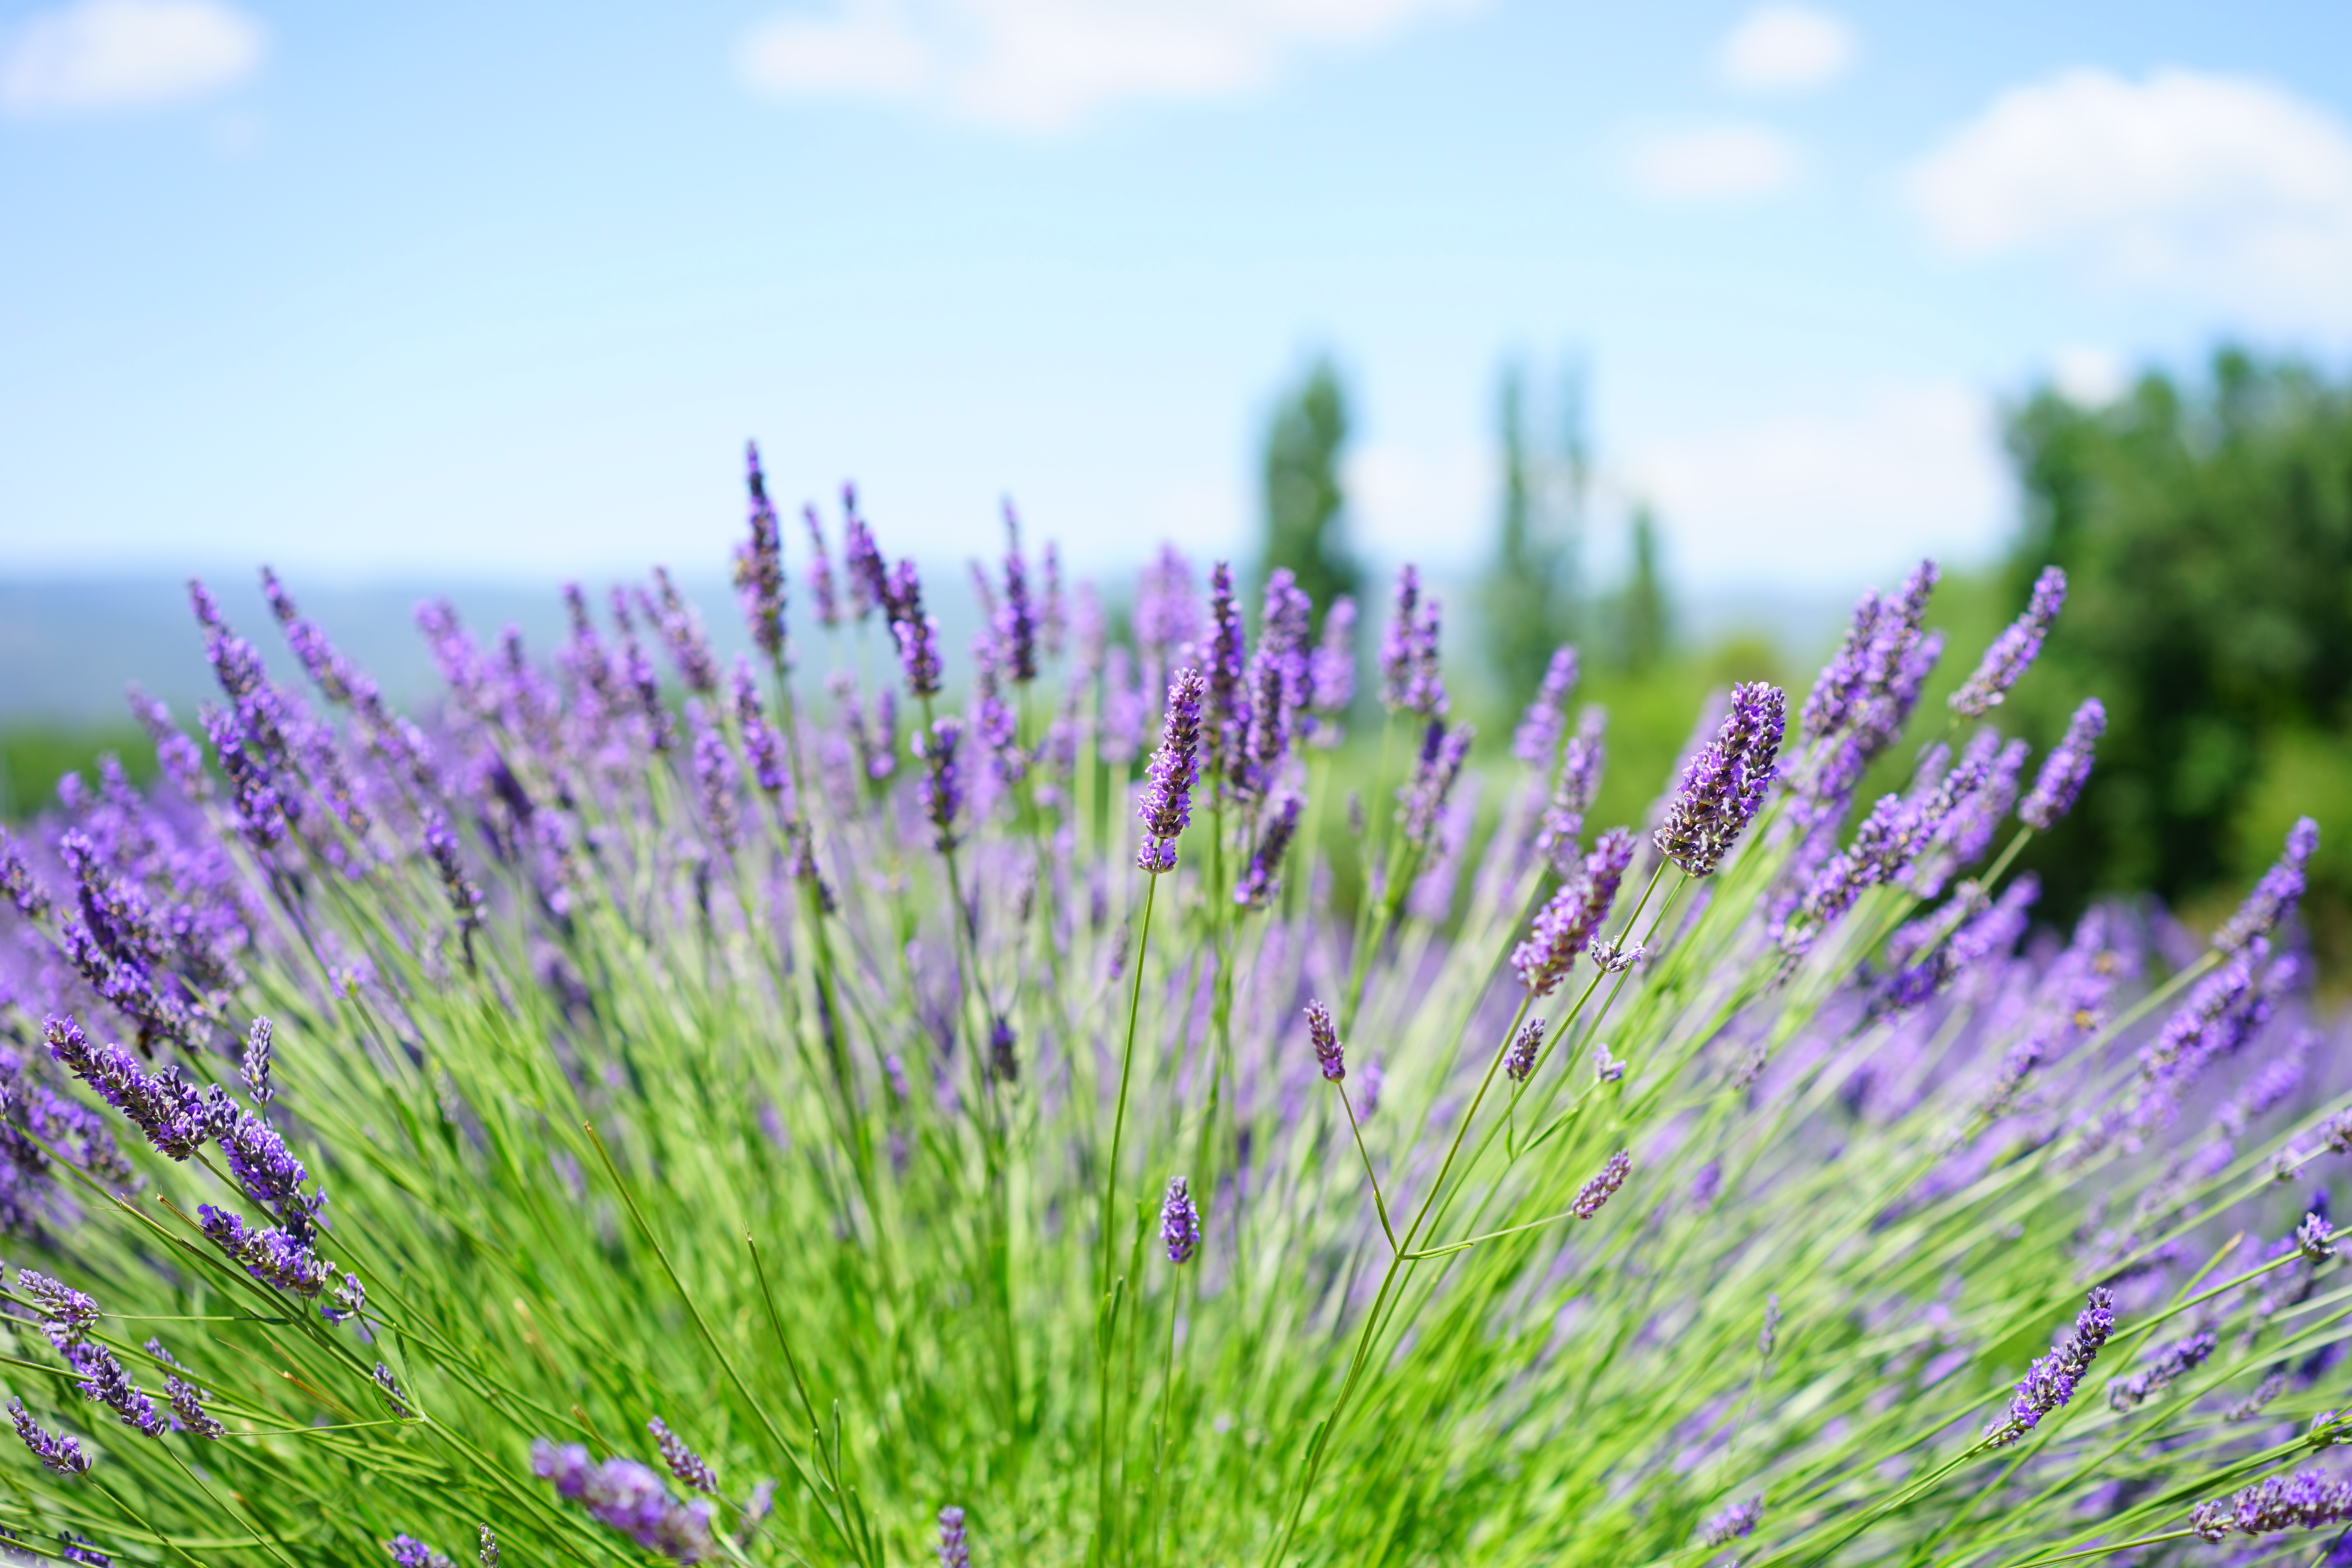
nature, grass, plant, field, meadow, prairie, flower, purple, summer, floral, aroma, green, herb, crop, botany, blue, agriculture, garden, flora, lavender, wildflower, flowers, wild plant, french, bed, grassland, petals, decorative, violet, lavender field, provence, fragrant, herbs, flowering, flower meadow, fragrance, aromatic, medicinal plant, macro photography, inflorescence, summer flowers, garden flowers, cottage garden, flowering plant, lamiaceae, lavender flowers, dunkellia, lavender cultivation, wildblue, true lavender, narrow leaf lavender, lavandula angustifolia, lavandula officinalis, lavandula vera, scented plant, homeopathy, lavender meadow, lavendula, blooming lavender, lilac blue, grass family, land plant, english lavender, french lavender